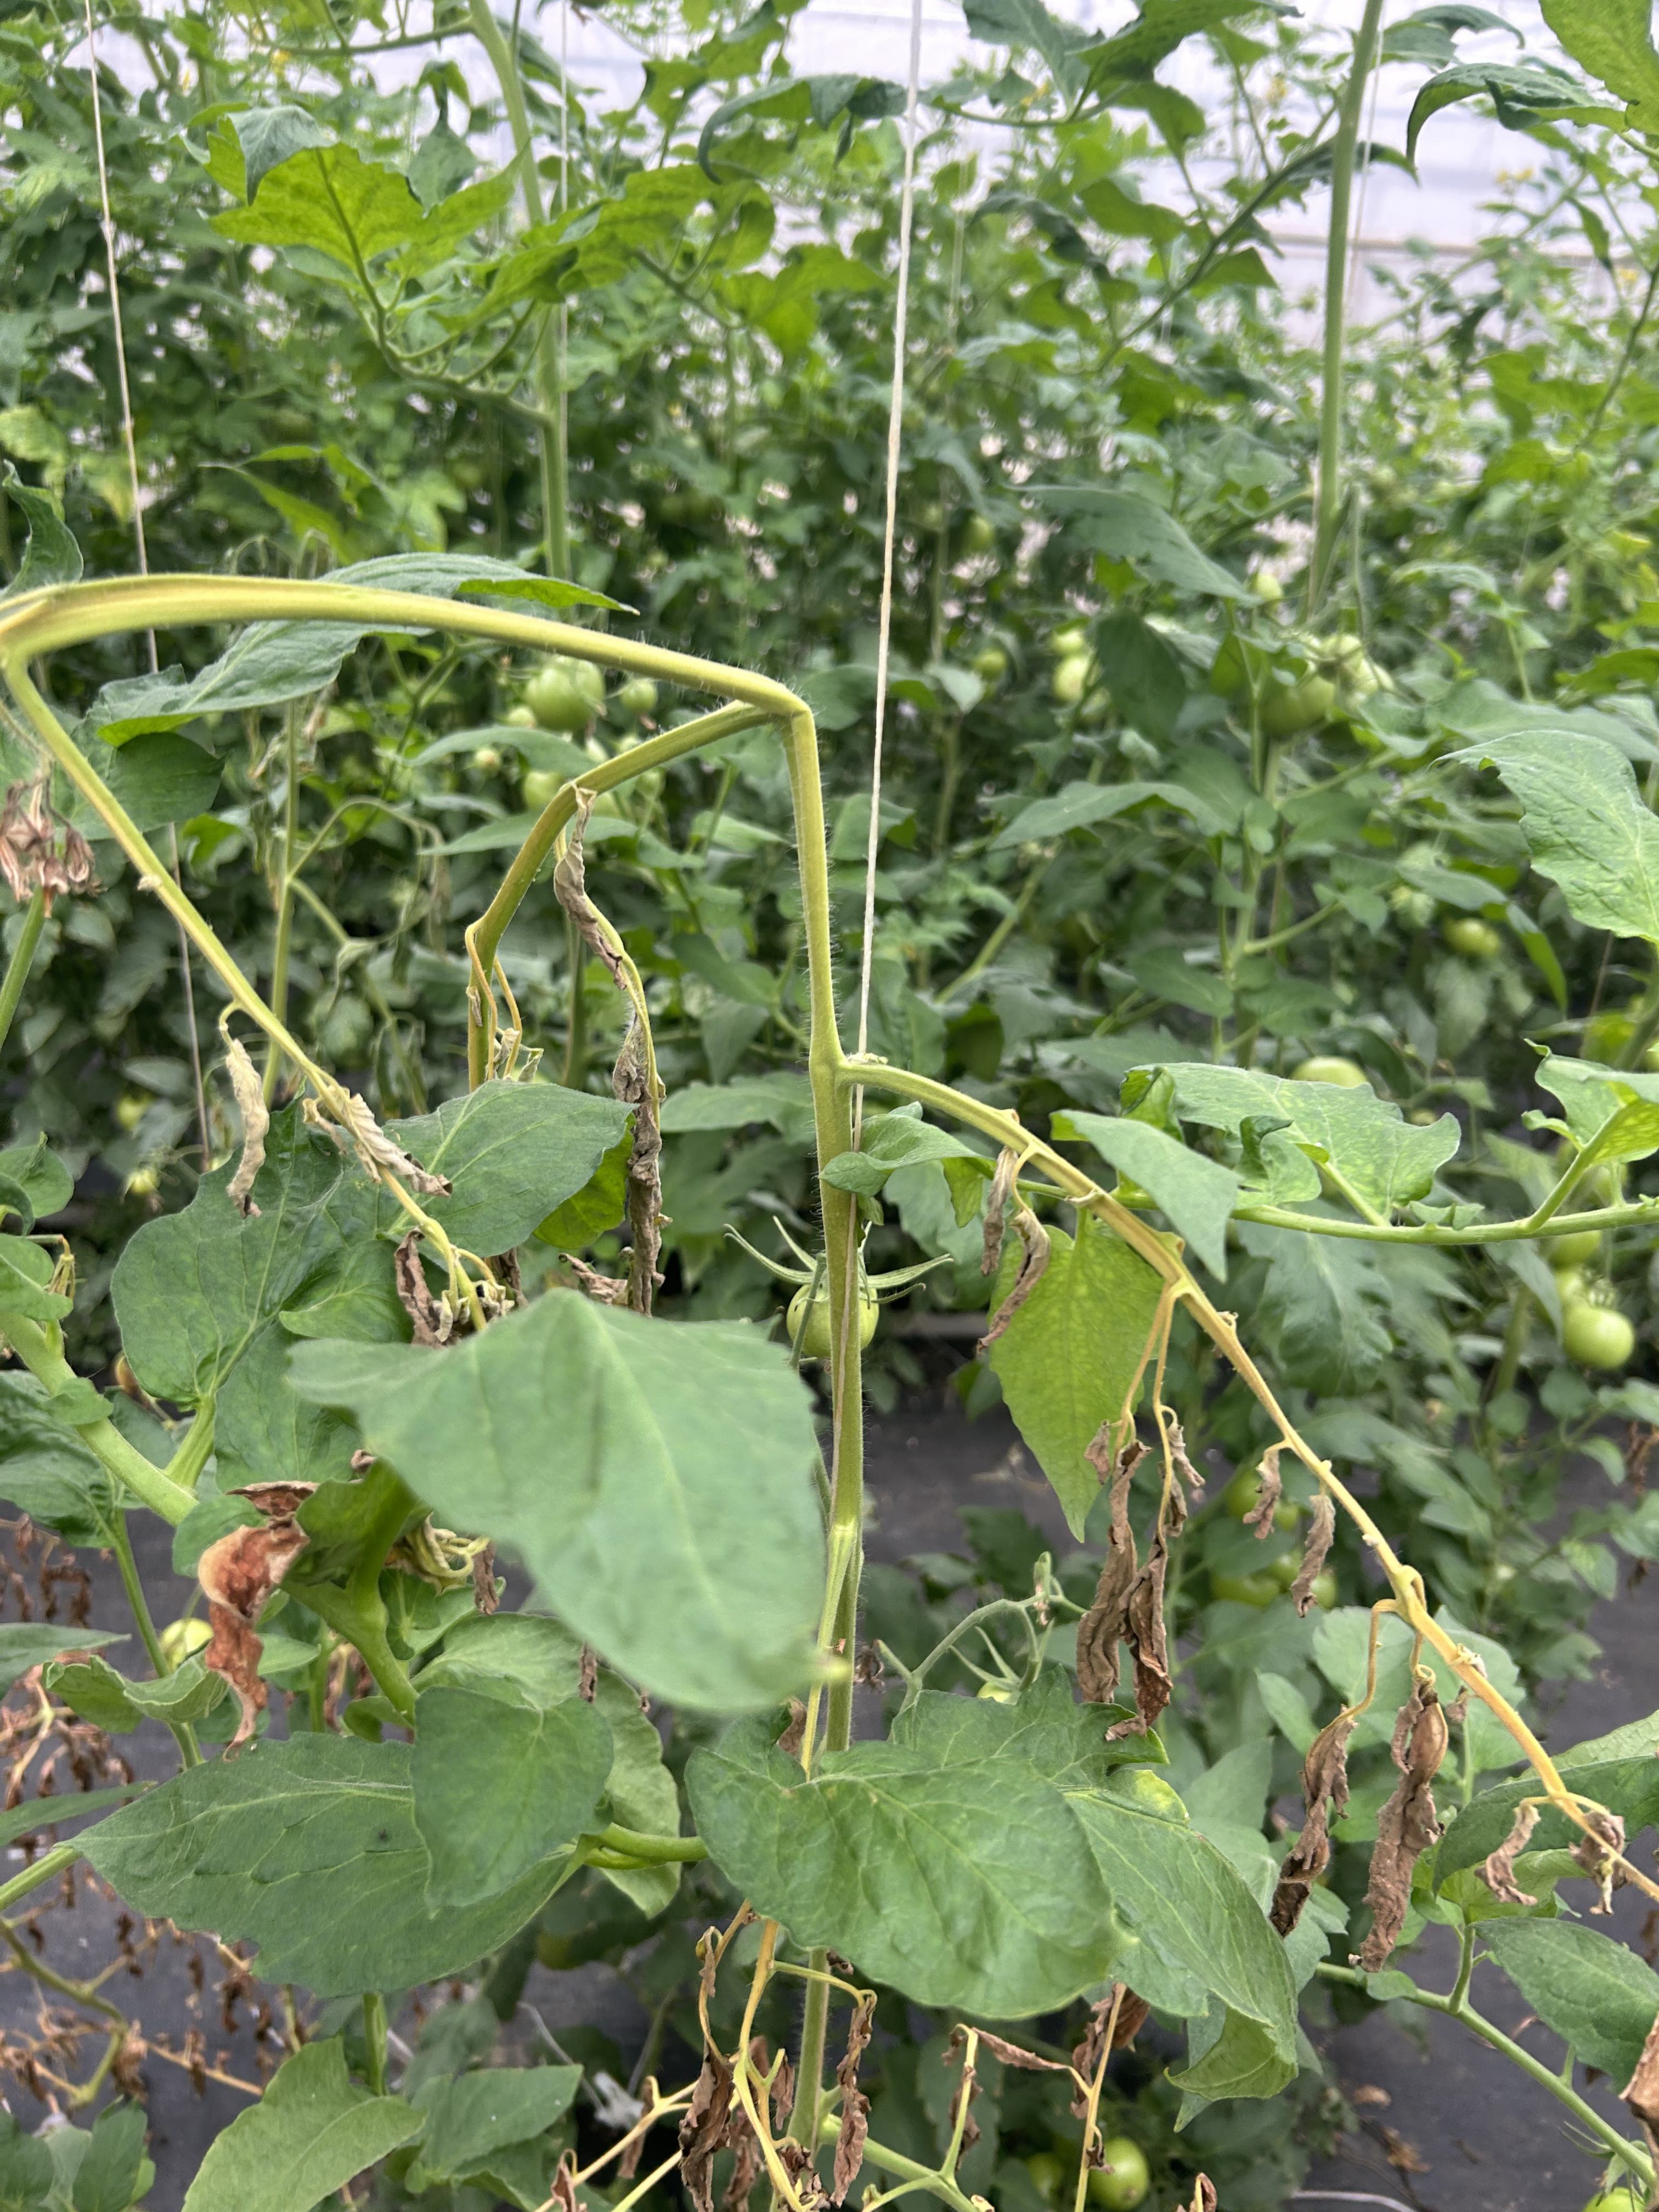
Disease: Wilt